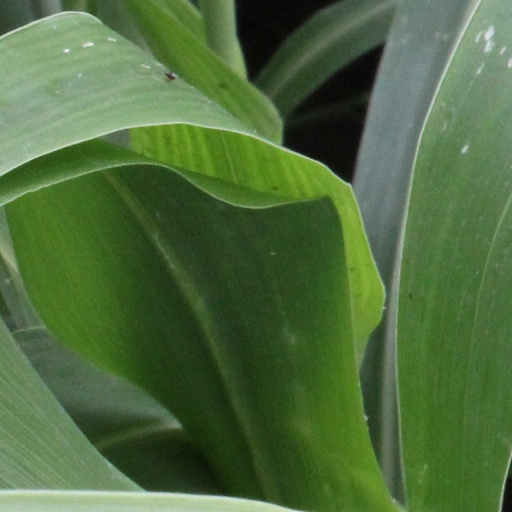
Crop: sorghum